Answer in natural language. How many Windows are visible in the scene? Choose between the following options: 0, 1, 3, 4 or 2
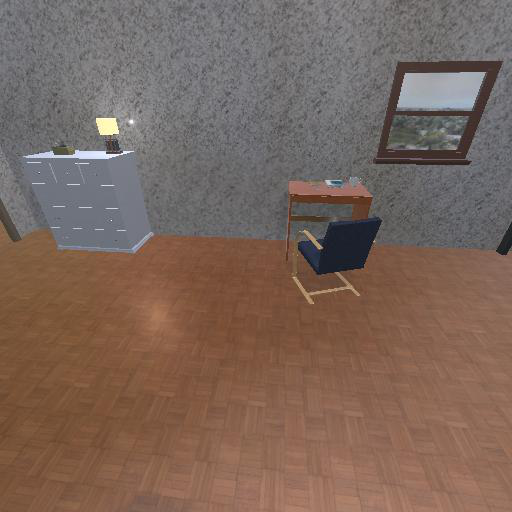
<answer>1</answer>